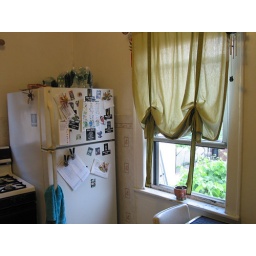
Into the kitchen a bit further. Lovely curtain designs by my current roommate.